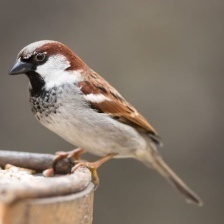
Species: HOUSE SPARROW
Scientific name: PASSER DOMESTICUS